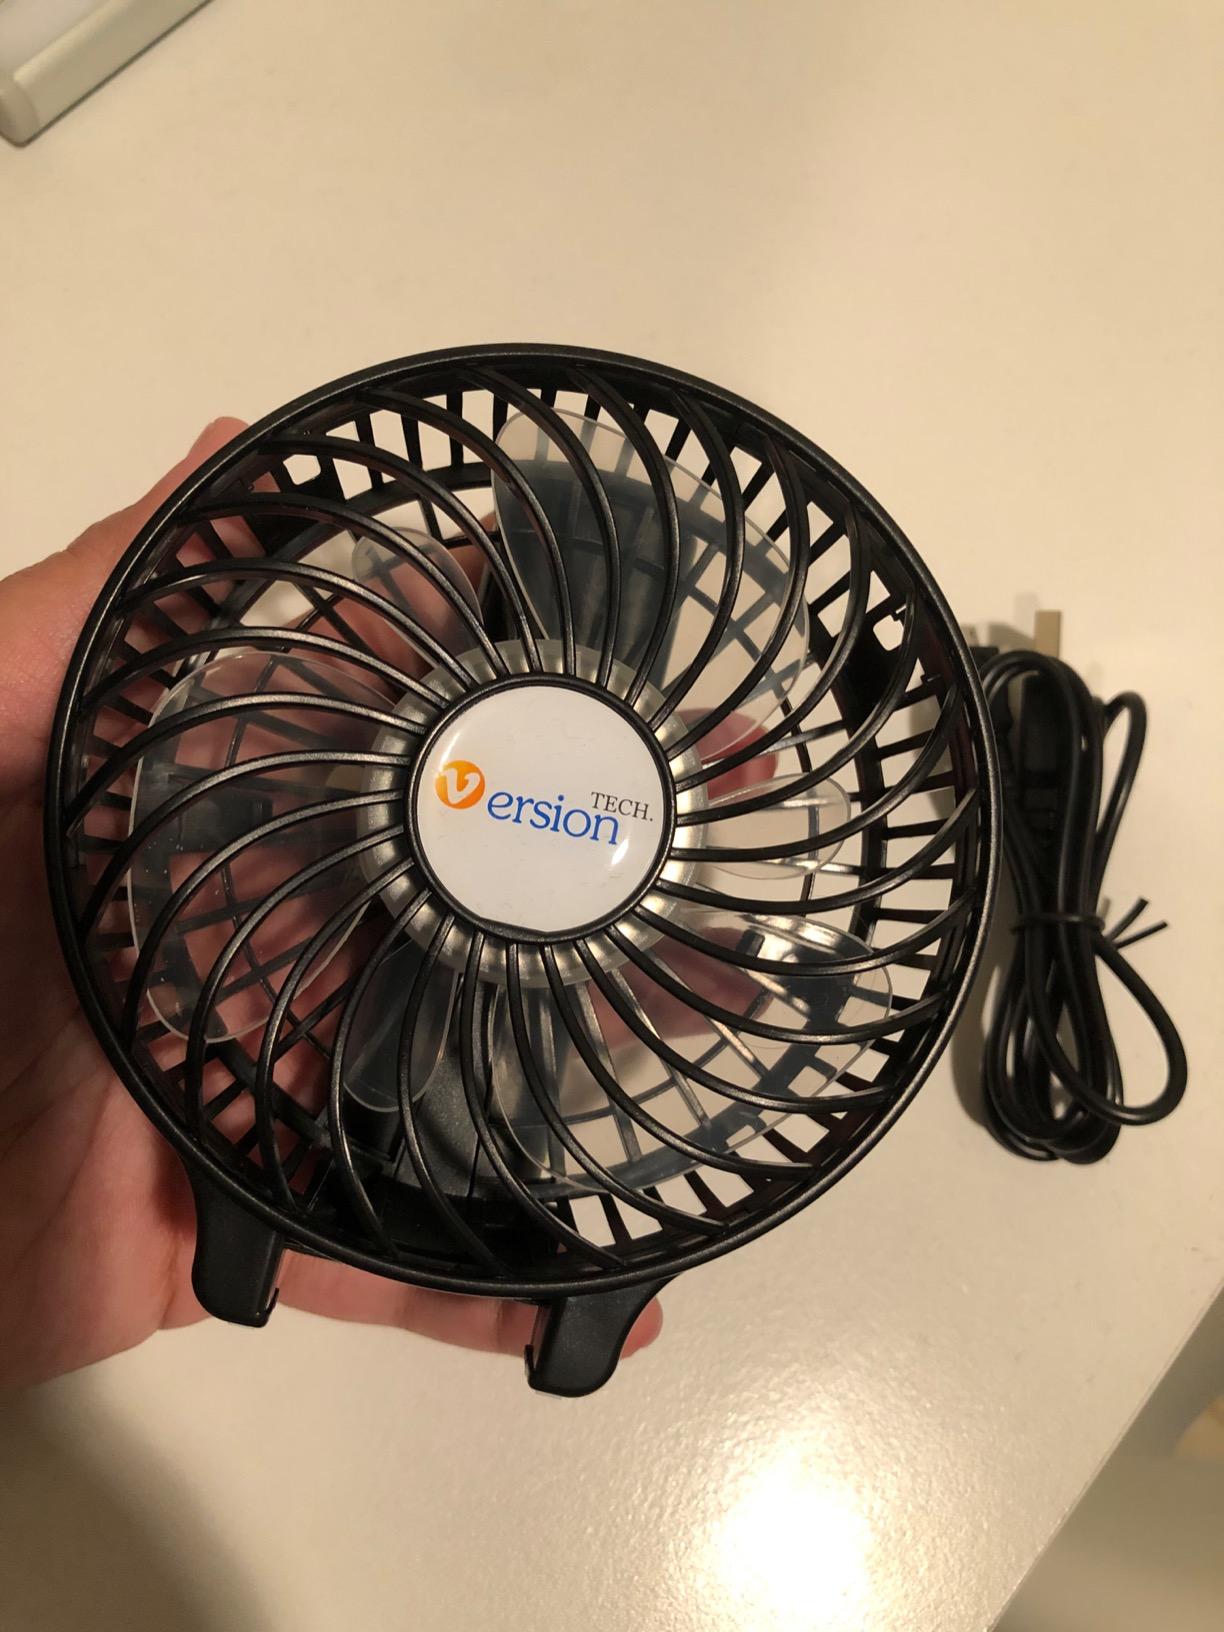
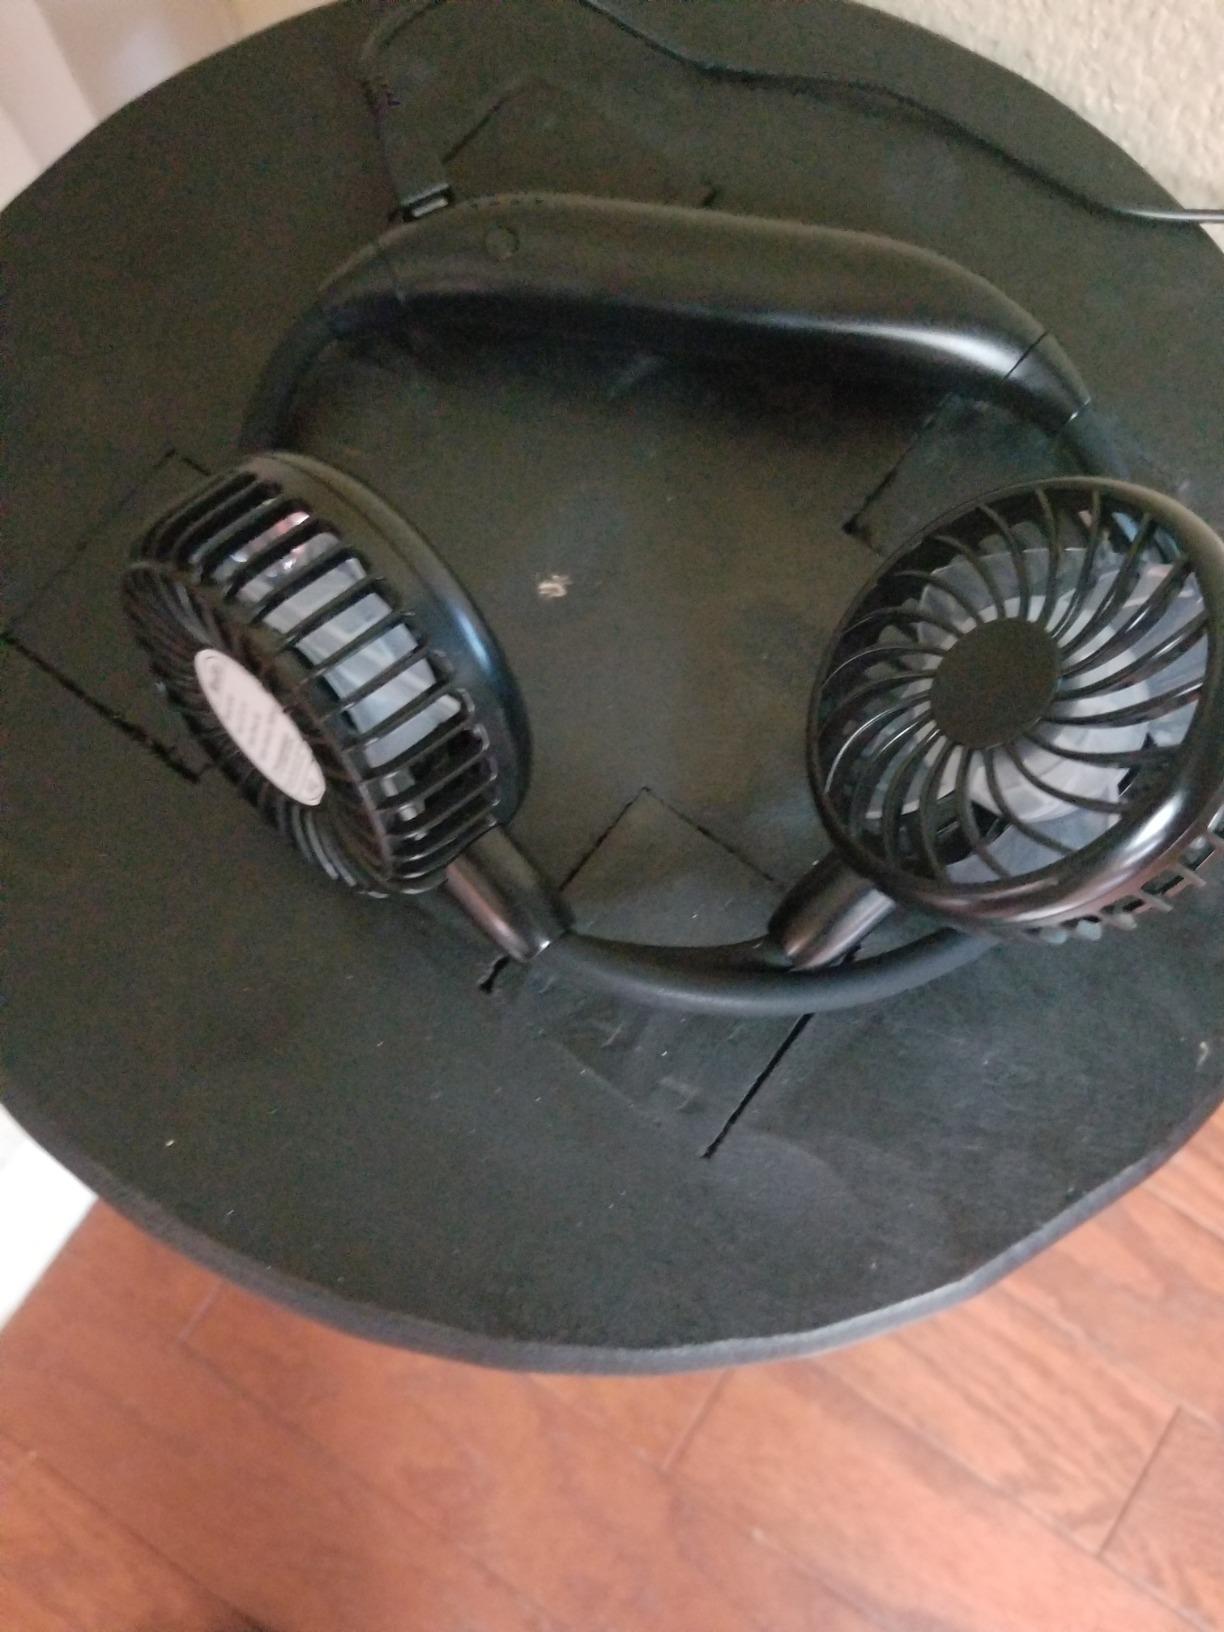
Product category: fan
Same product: no